Treat 'Em Rough (1919 film)

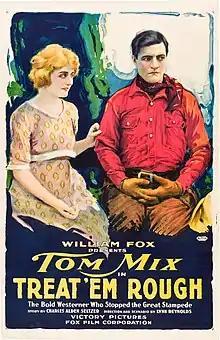
Movie poster

"For the 1942 film starring Eddie Albert and William Frawley, see Treat 'Em Rough."